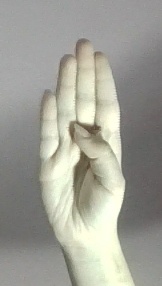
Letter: kaaf